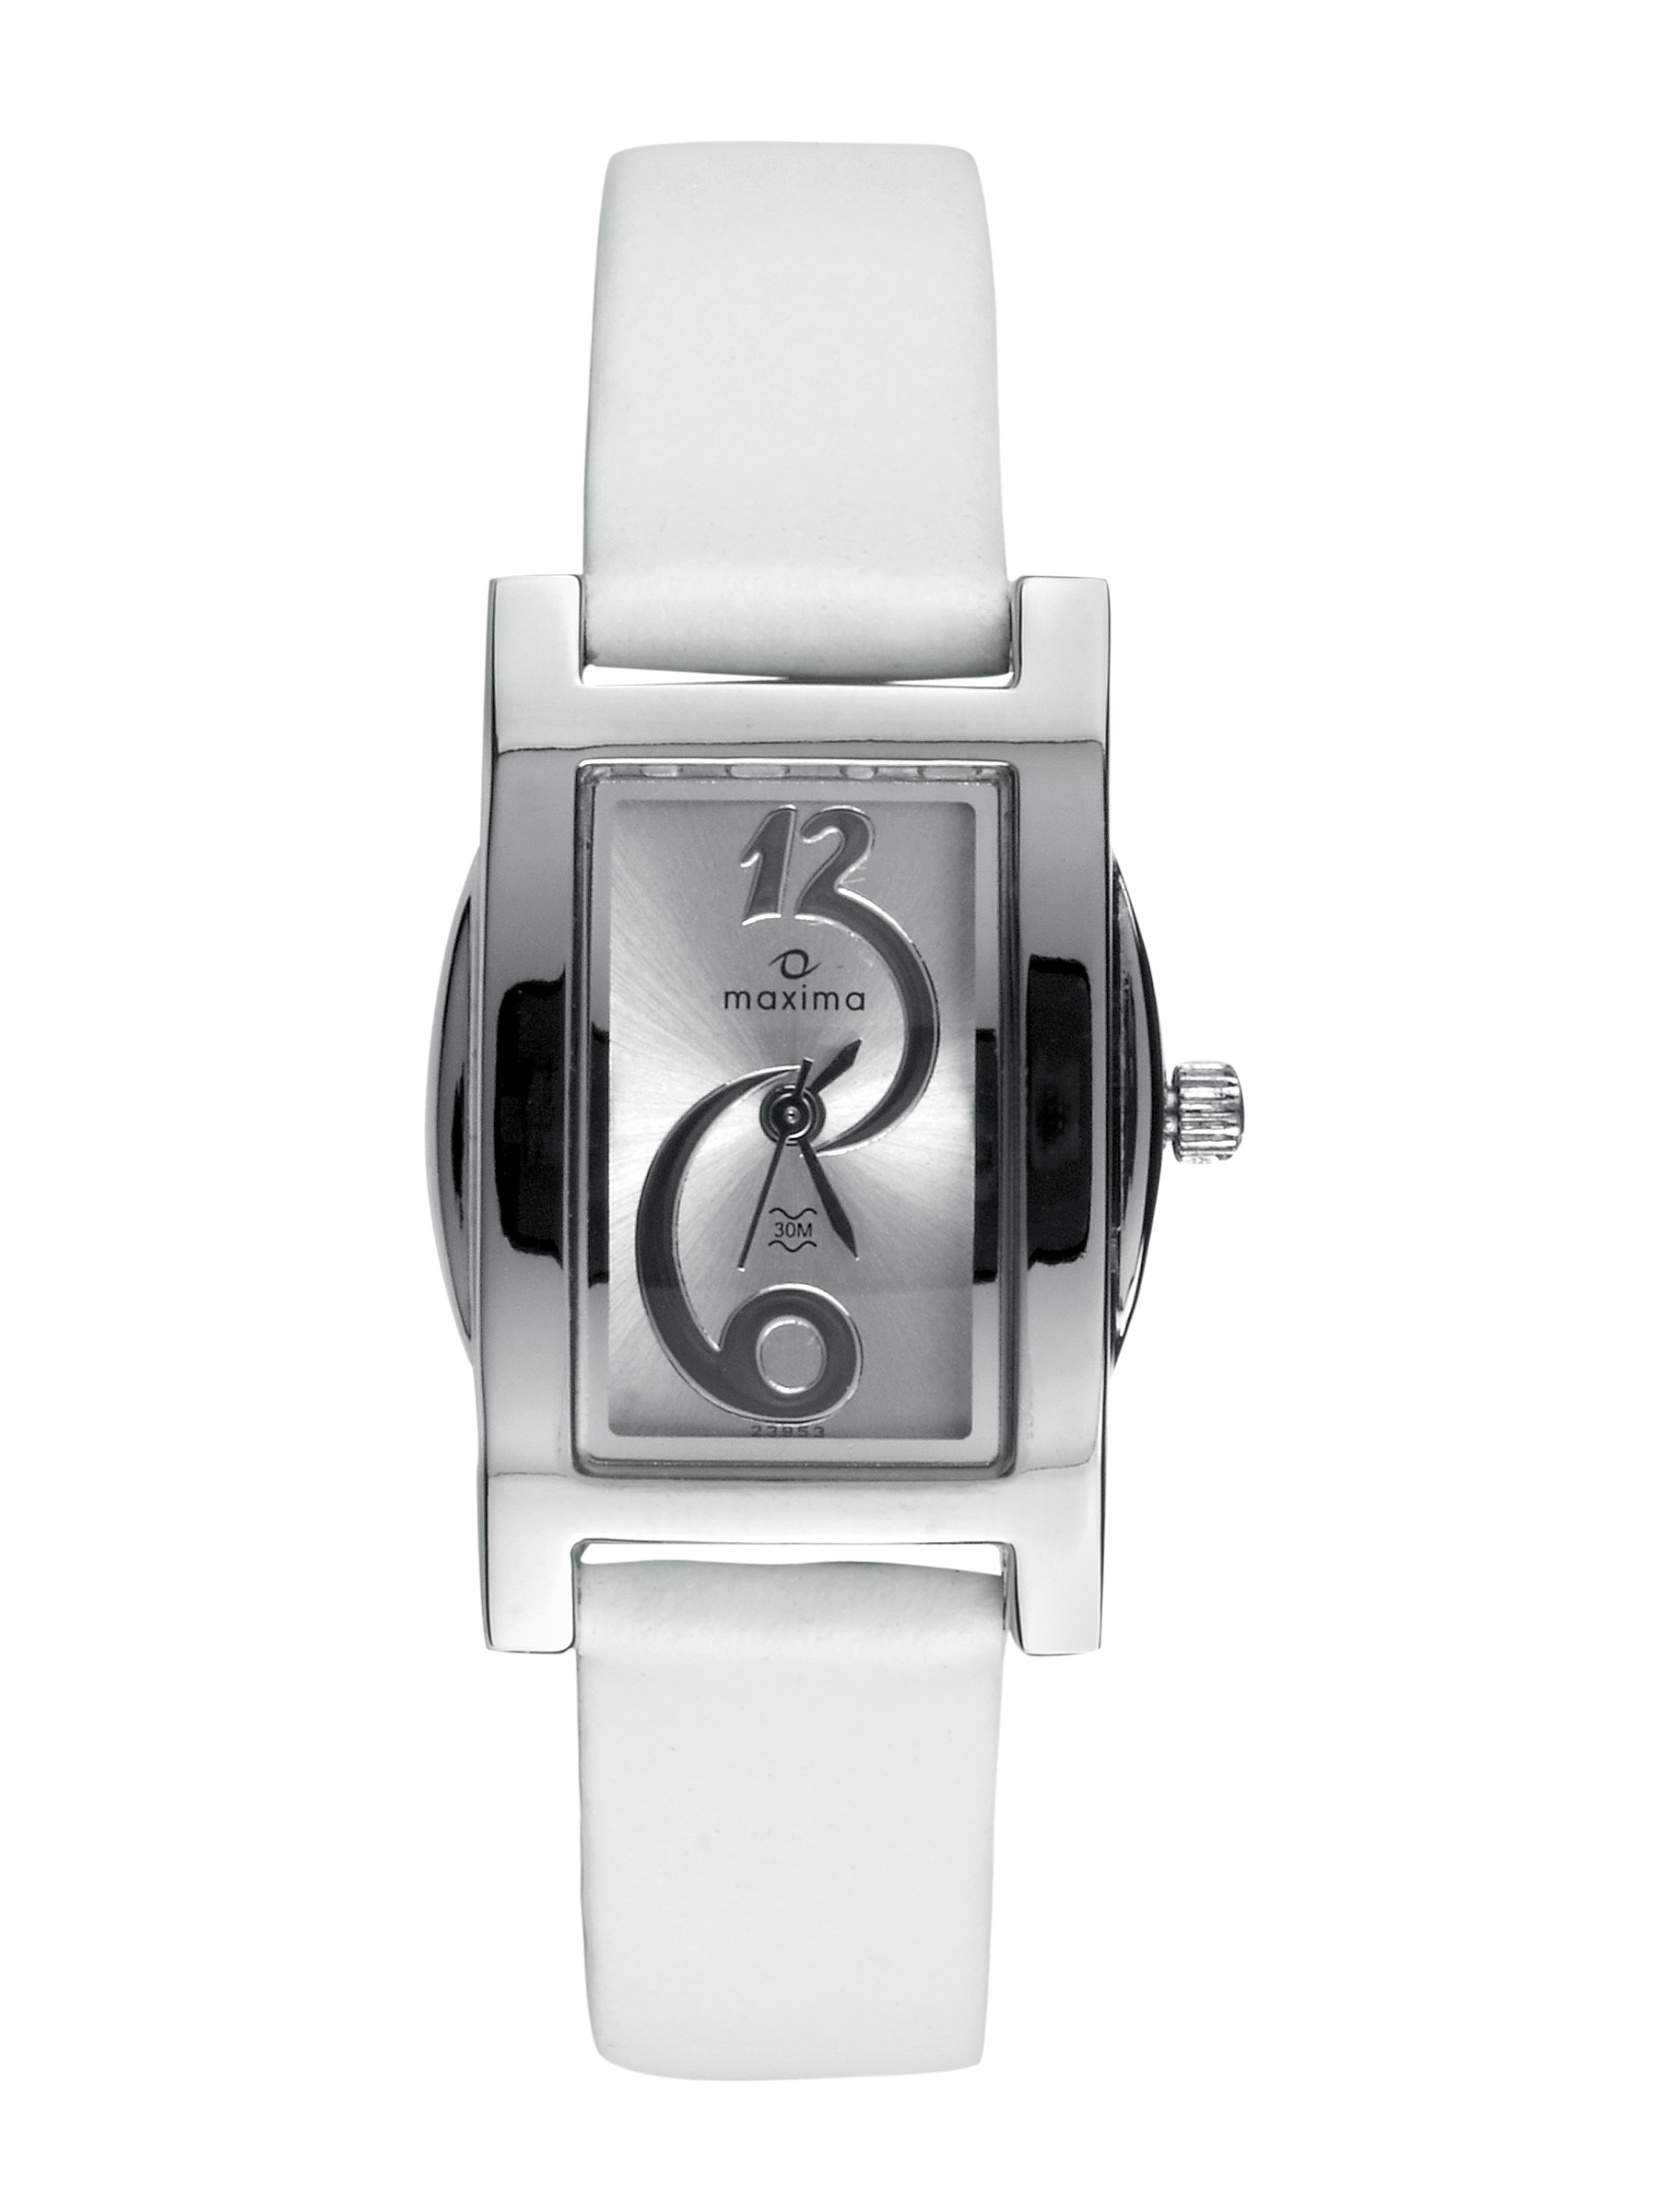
Maxima Attivo Women Steel Plated Watch
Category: Accessories / Watches / Watches
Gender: Women
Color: Steel
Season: Winter 2016
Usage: Casual